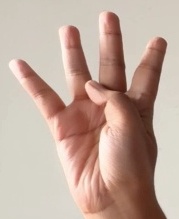
ASL sign: 4